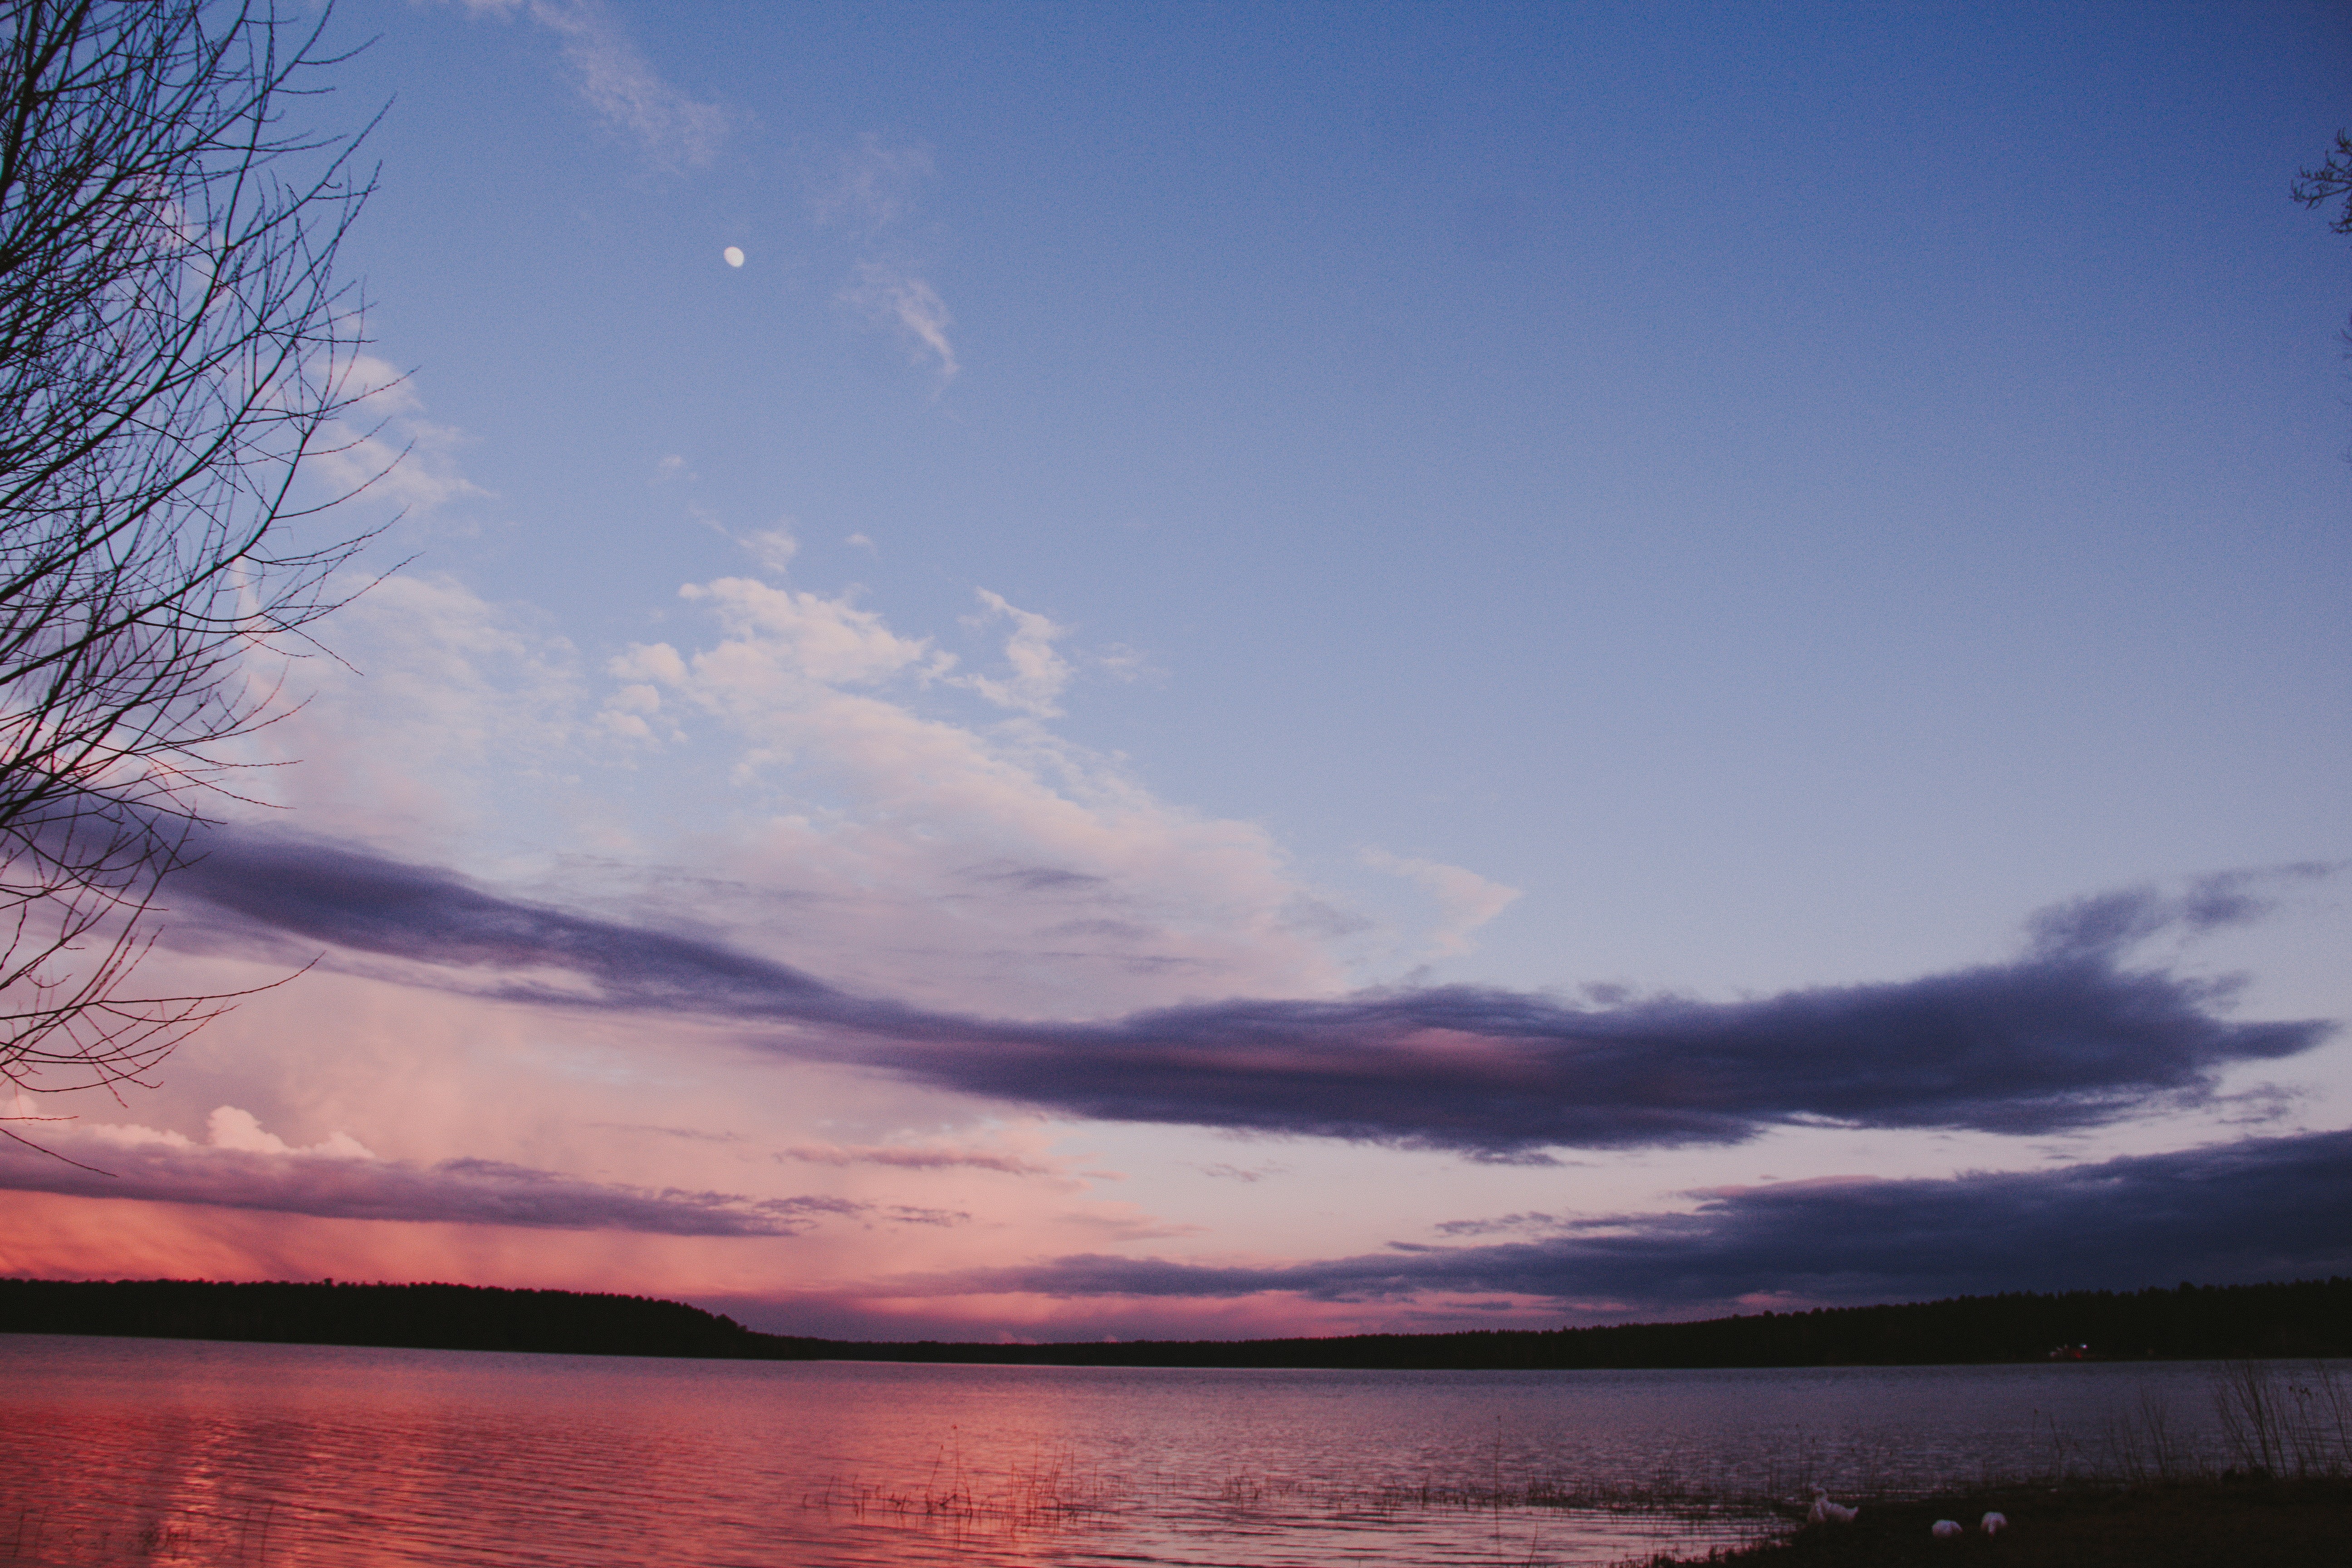
sky, afterglow, nature, cloud, horizon, dusk, evening, water, sunset, natural landscape, morning, loch, lake, daytime, reflection, calm, sunrise, dawn, tree, sound, red sky at morning, river, atmosphere, reservoir, sea, waterway, bank, landscape, inlet, sunlight, cumulus, photography, ocean, meteorological phenomenon